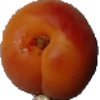
Label: Apricot 1